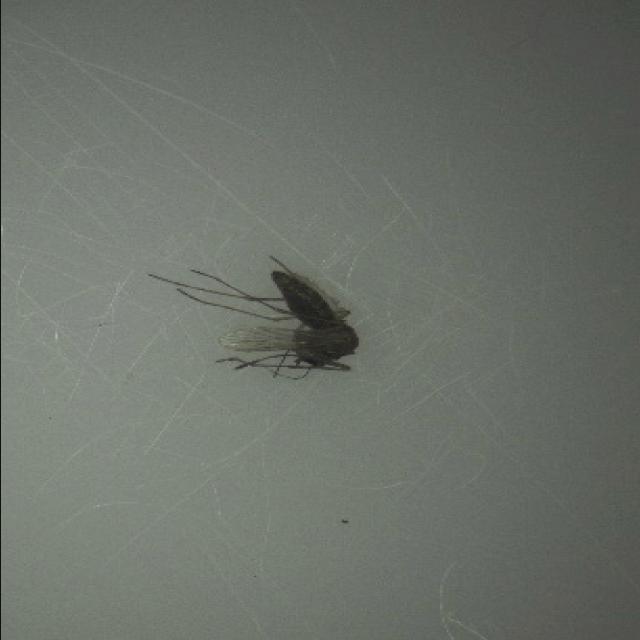
Species: culex_tritaeniorhynchus